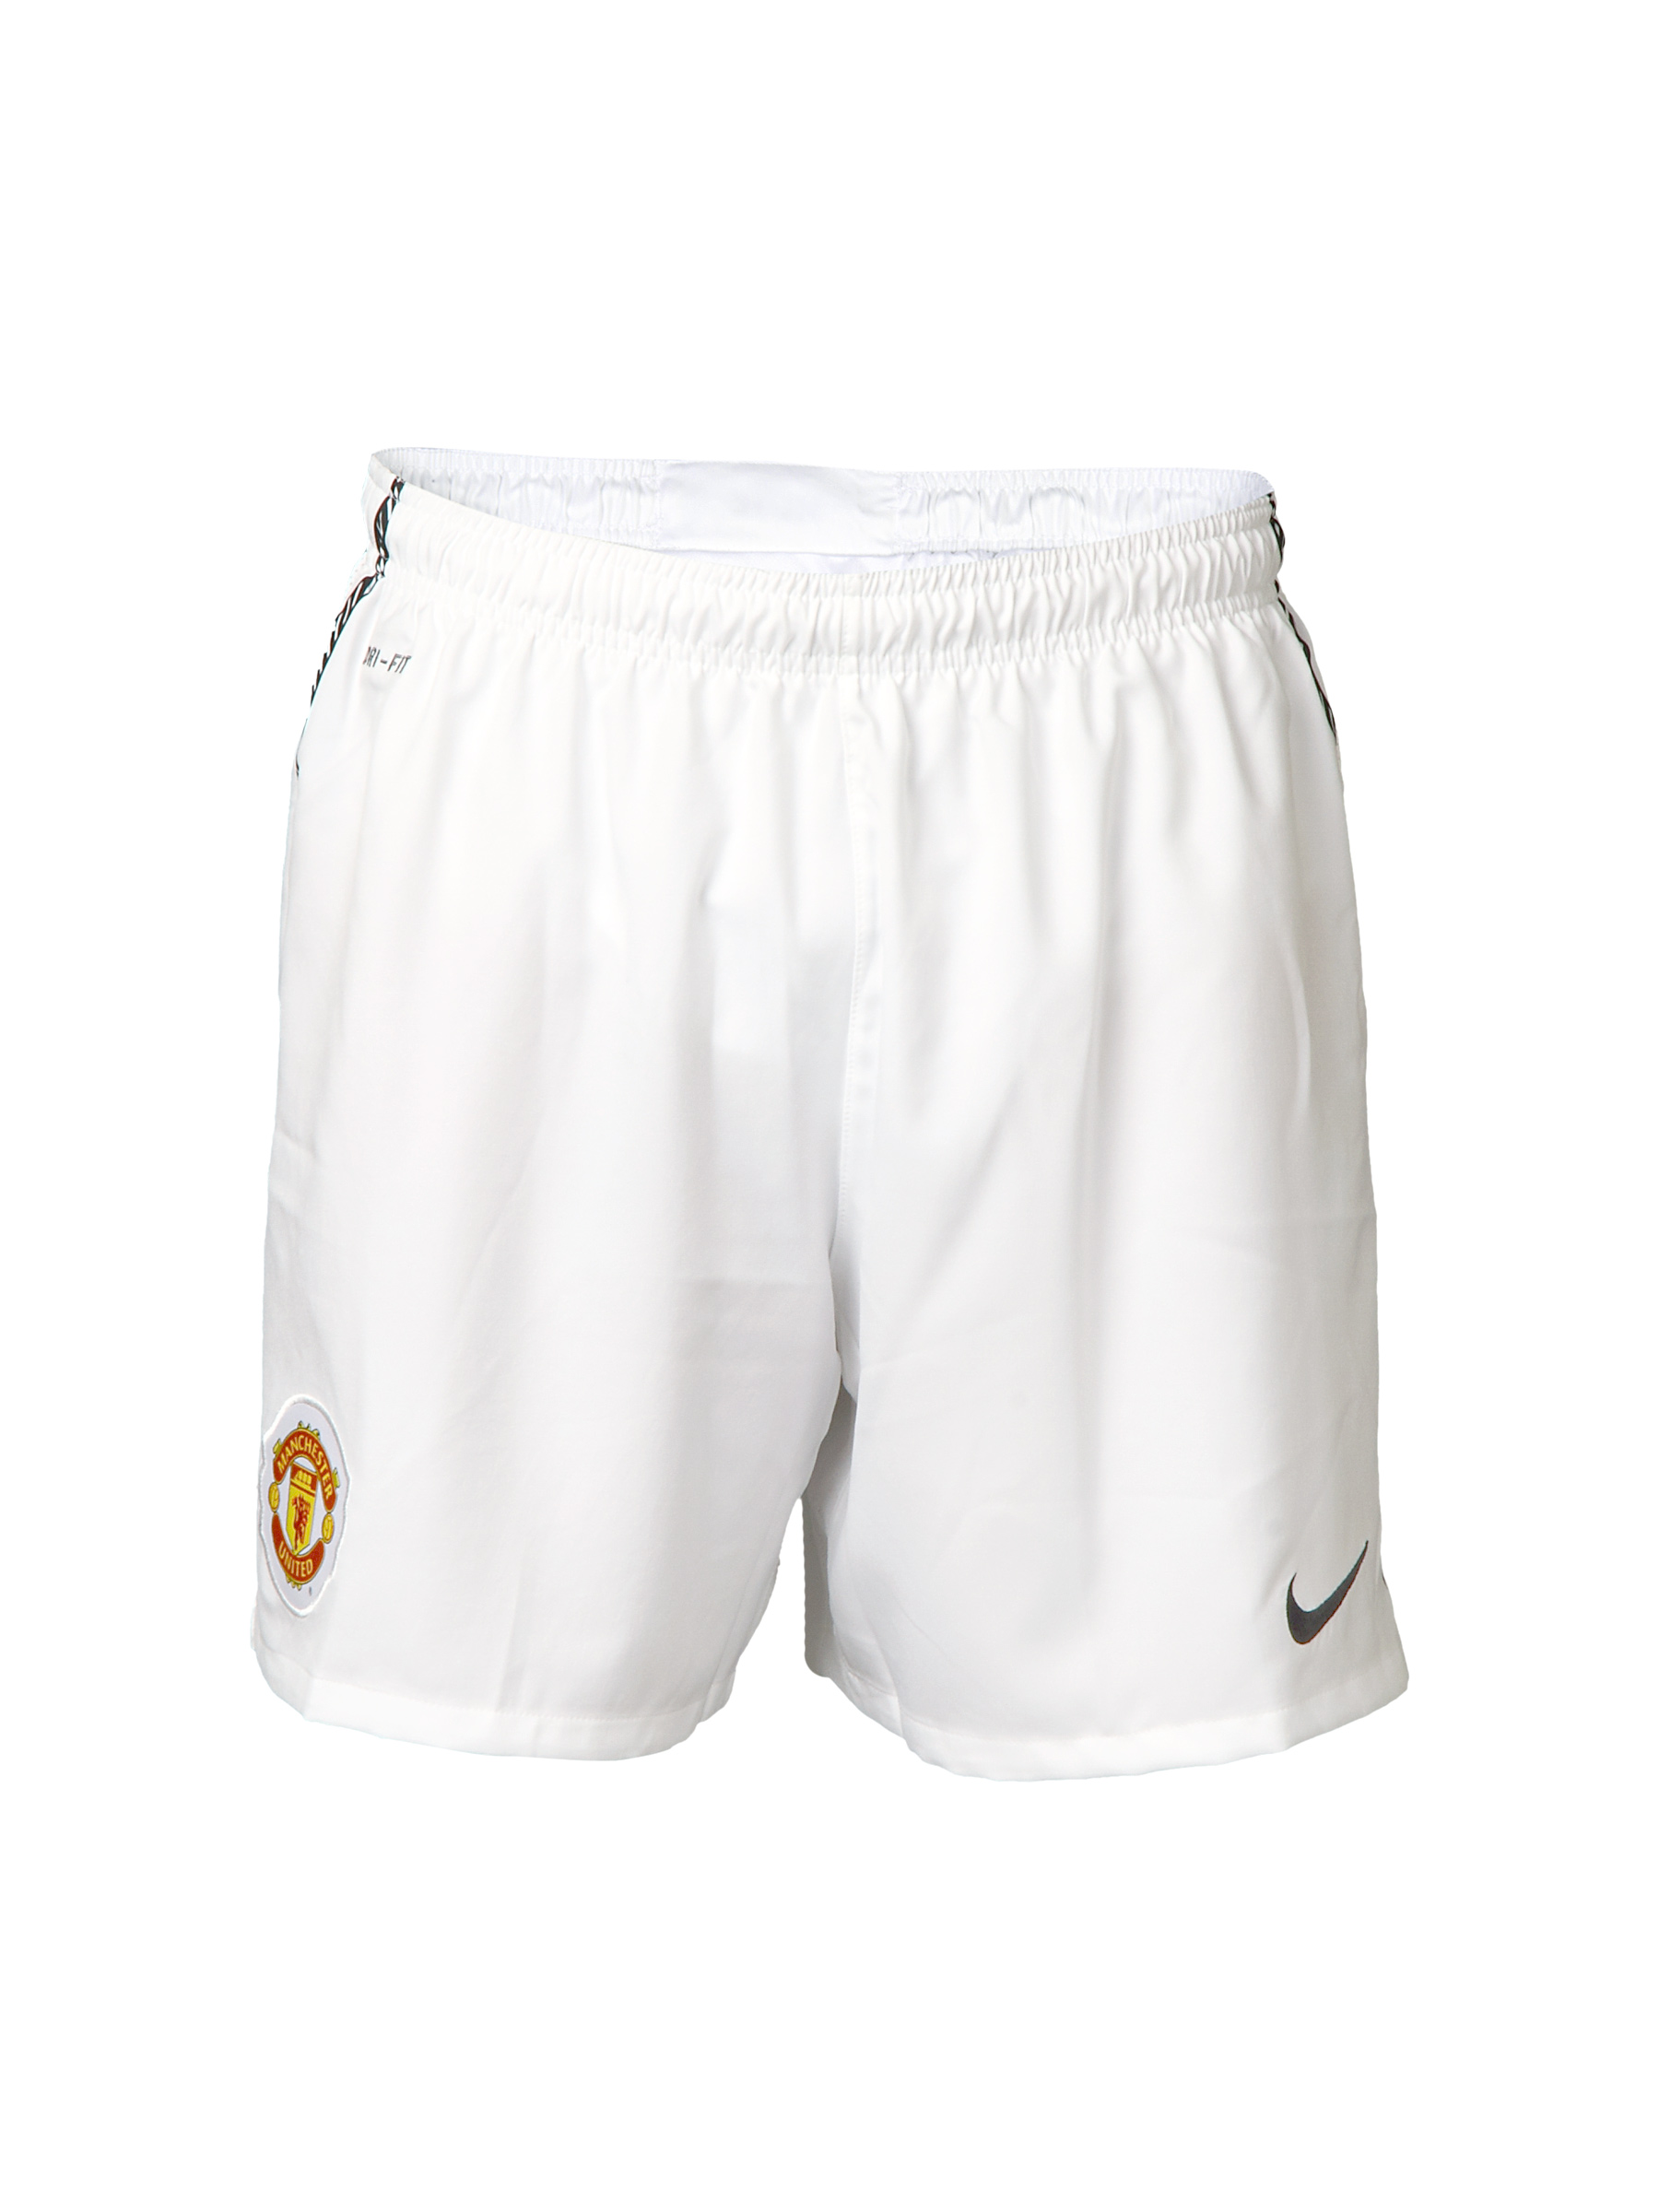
Nike Men Ftbll/Socc shorts White Shorts
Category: Apparel / Bottomwear / Shorts
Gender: Men
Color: White
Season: Summer 2011
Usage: Sports